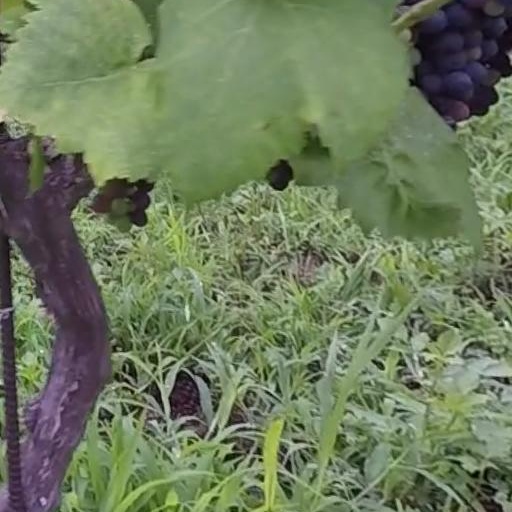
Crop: grape